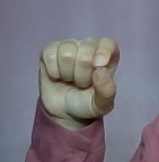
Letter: fa